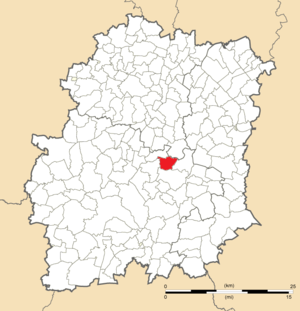
Carte de position de Bouray-sur-Juine en Essonne (91)
Bouray-sur-Juine est une commune française située à trente-huit kilomètres au sud-ouest de Paris dans le département de l'Essonne en région d'Île-de-France.